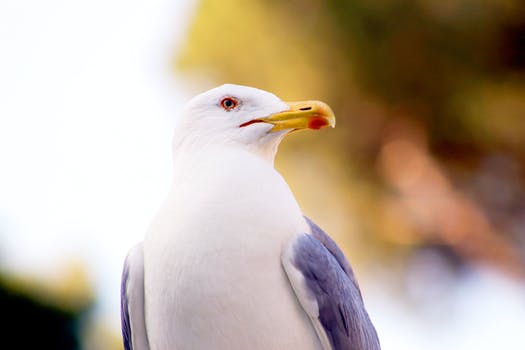
Label: No Watermark